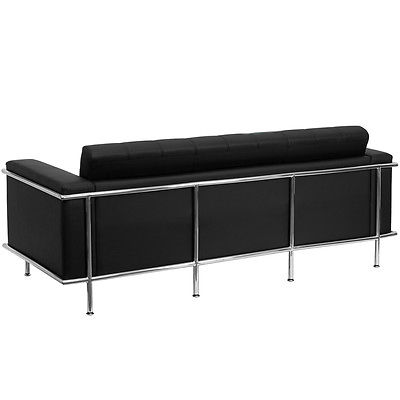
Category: sofa